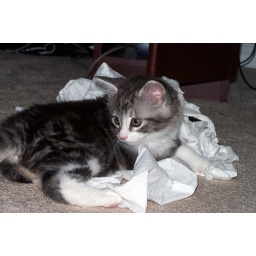
Casey in the toilet paper